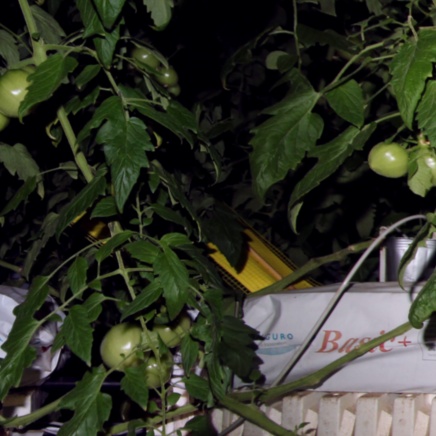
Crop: tomato